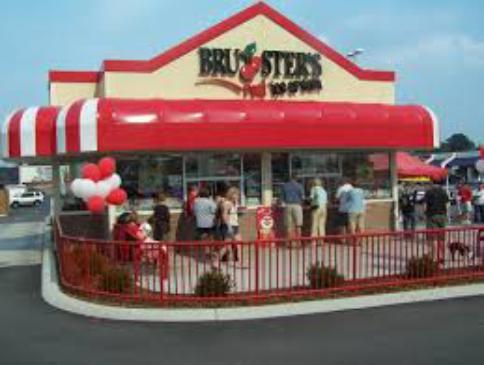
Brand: Bruster's Ice Cream
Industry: Food